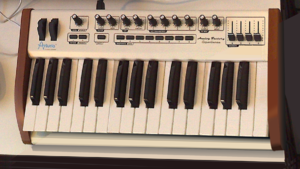
Arturia est une société d’informatique musicale basée à Grenoble qui développe des reproductions logicielles d'anciens synthétiseurs, des claviers Midi, des contrôleurs, des synthétiseurs analogiques et des interfaces audio.